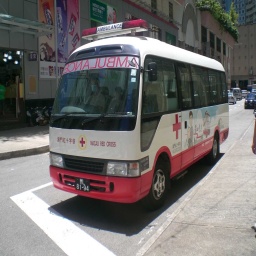
Label: ambulance